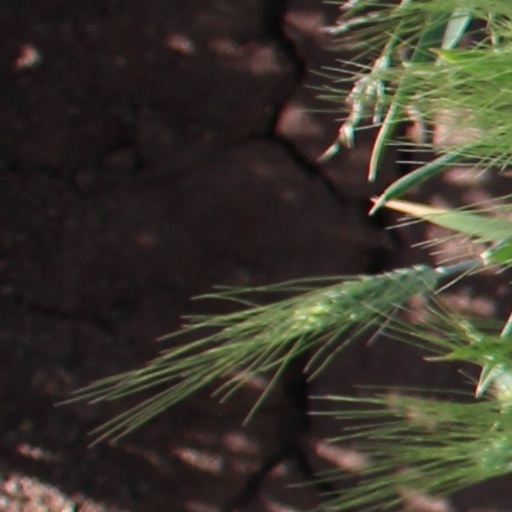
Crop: wheat